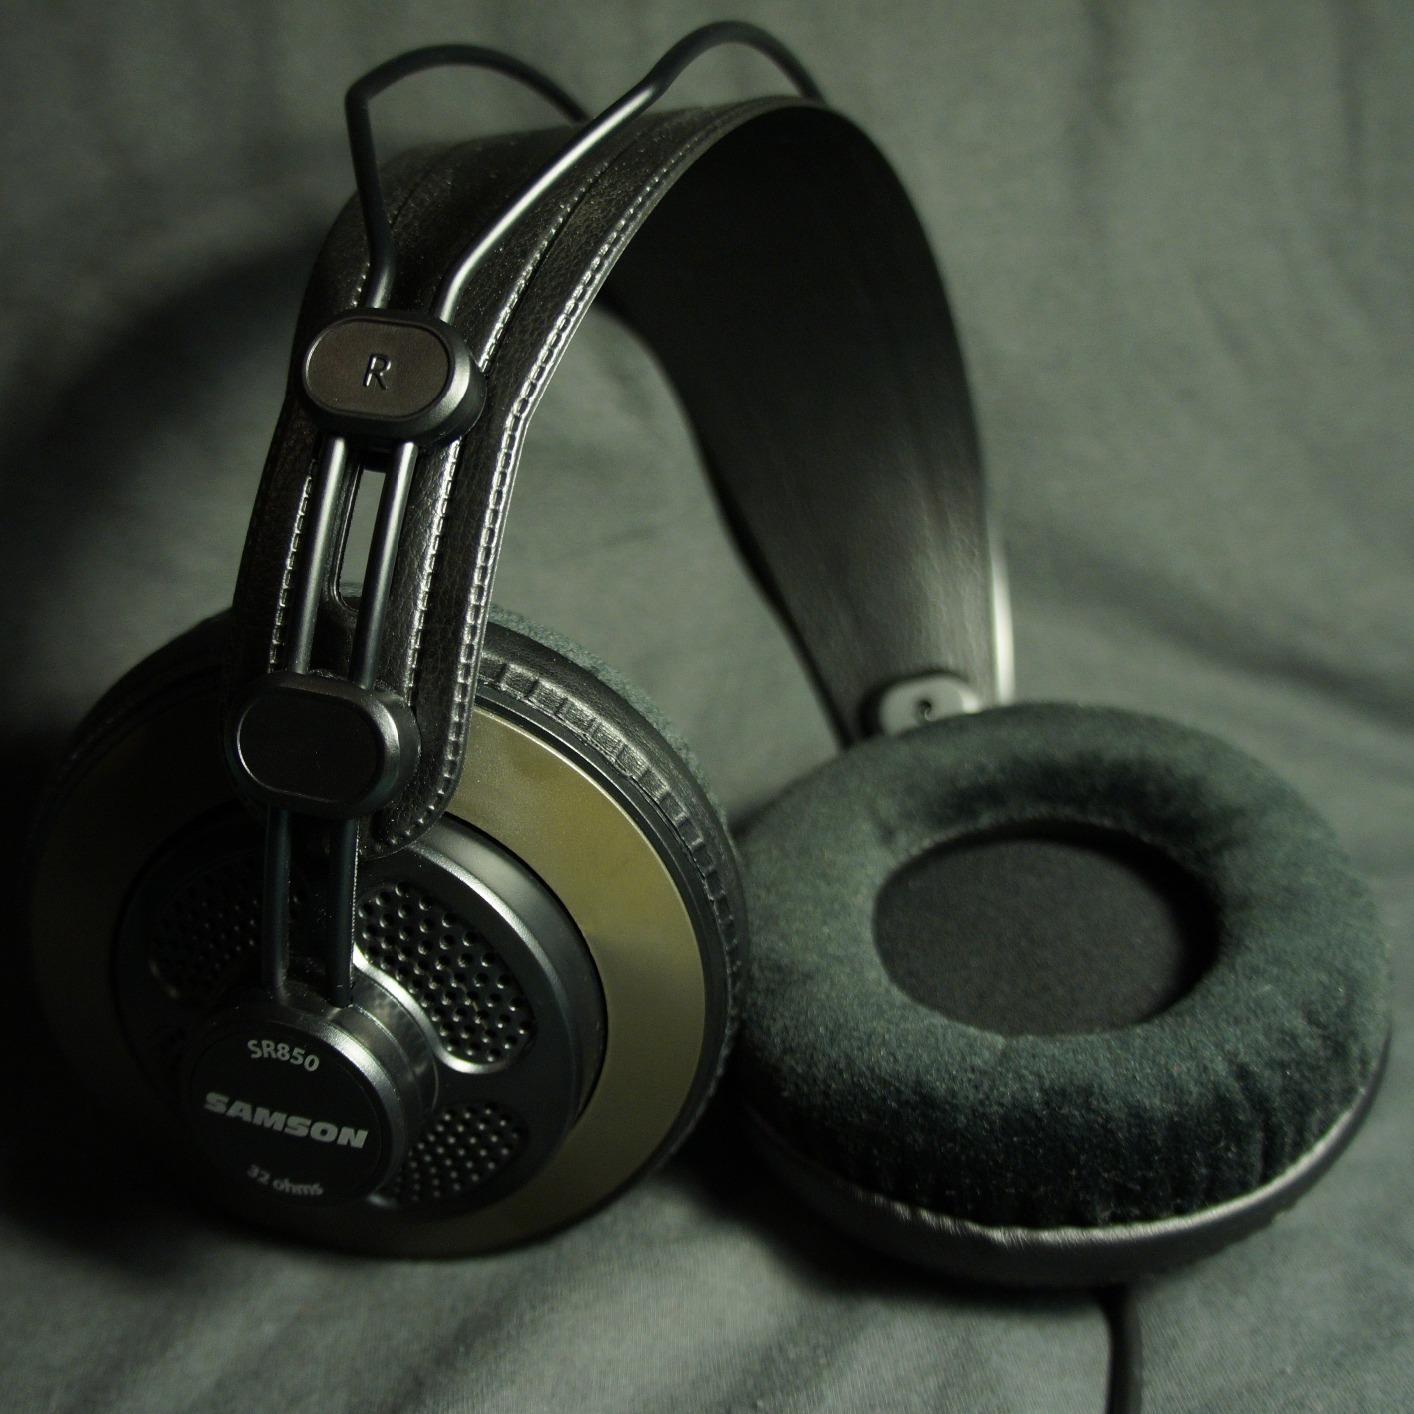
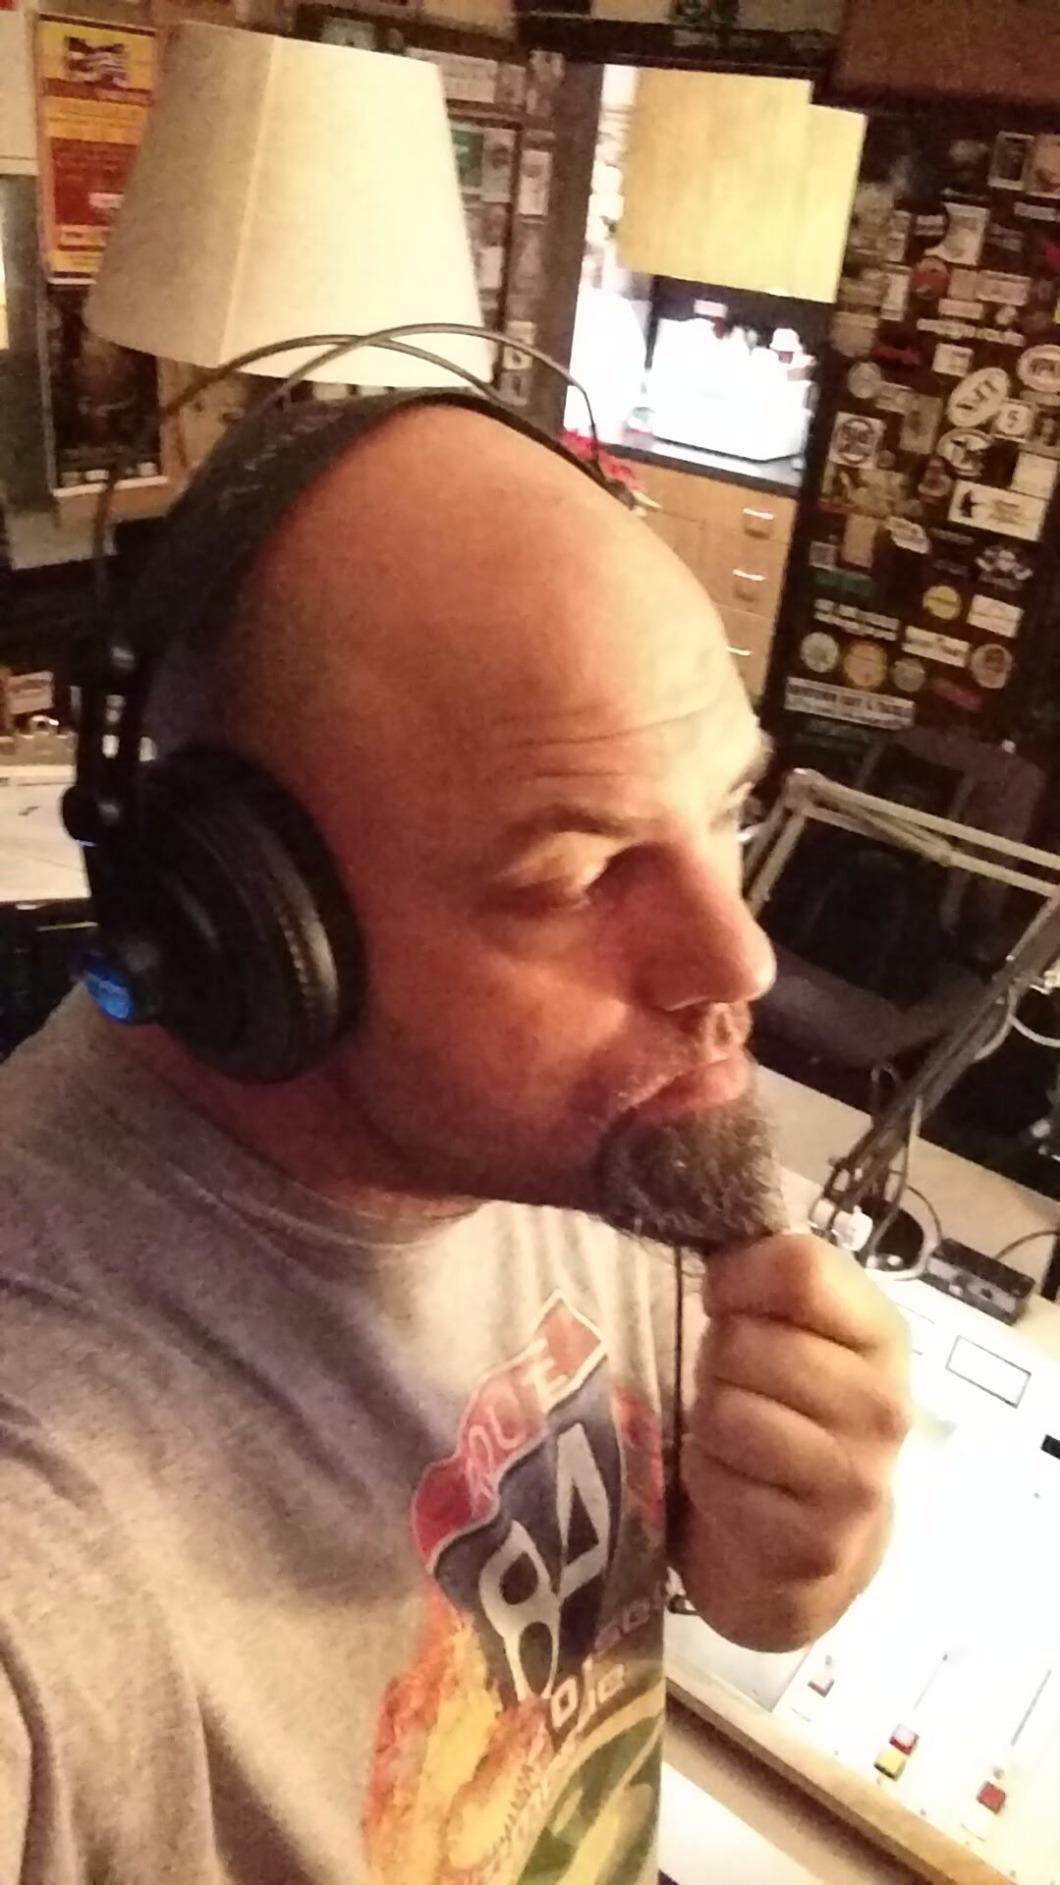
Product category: headphones
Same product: yes